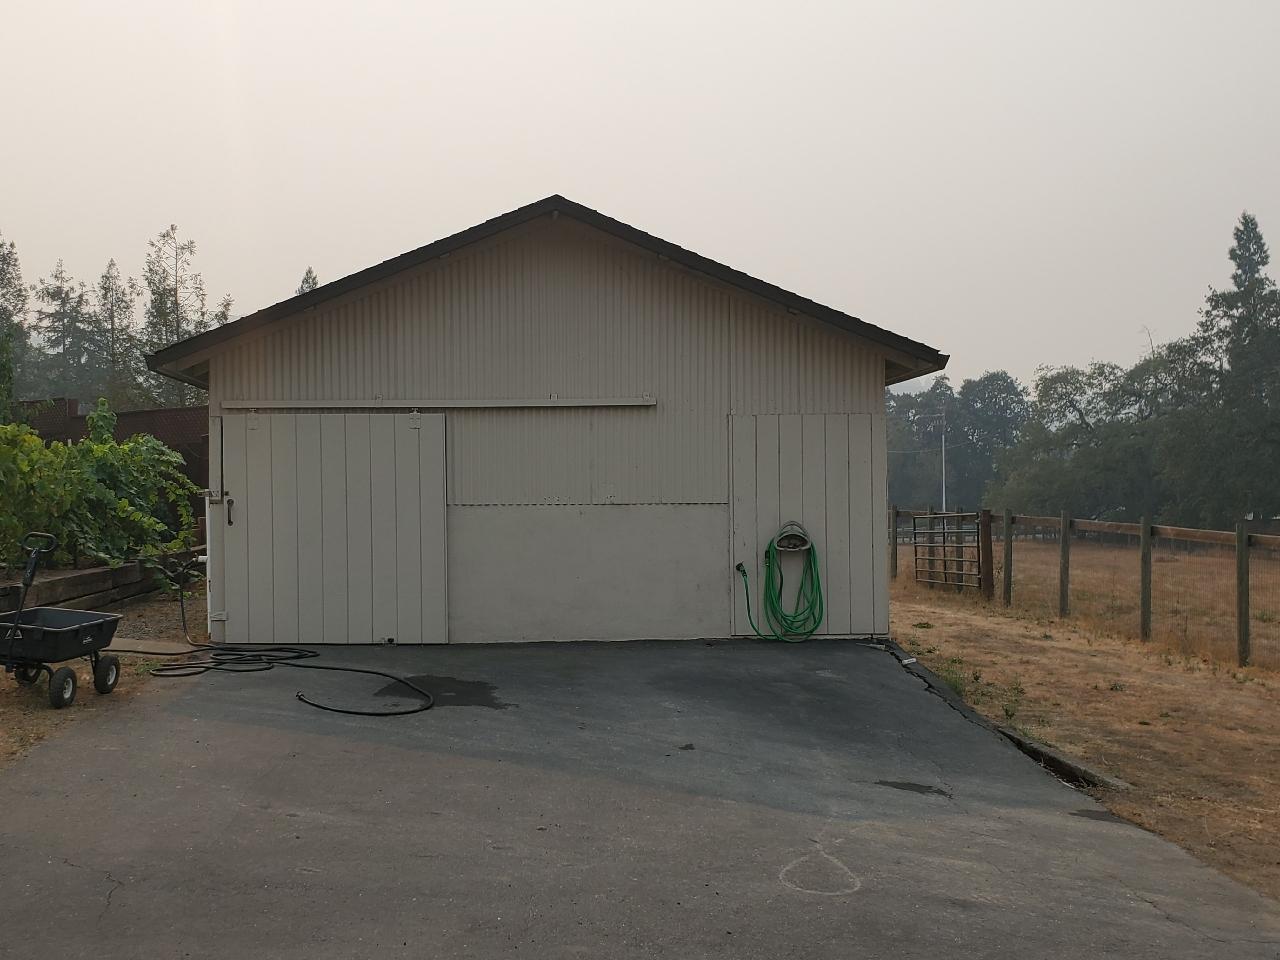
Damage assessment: no_damage